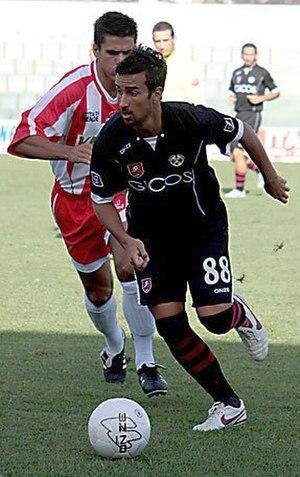
Davide Di Gennaro est un footballeur italien né le 16 juin 1988 à Milan. Il a passé toute sa jeunesse à Milan. Ce jeune gaucher évolue au poste de milieu de terrain ou attaquant à la Juve Stabia, où il est prêté par la Lazio.